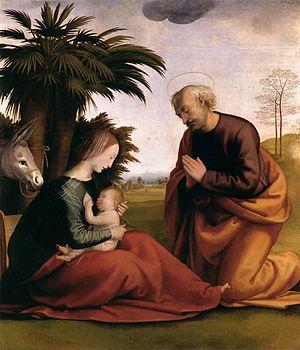
Baccio della Porta, plus connu sous le nom monastique de Fra Bartolomeo est un peintre italien qui devint religieux Dominicain. Sa vie est intimement liée à sa ville, Florence, et son œuvre, à la période de la Première Renaissance. Son style caractérise le début du cinquecento florentin, une culture qui hésite entre le classicisme de Raphaël et le premier Maniérisme. Le thème de ses œuvres est constant : la méditation religieuse.